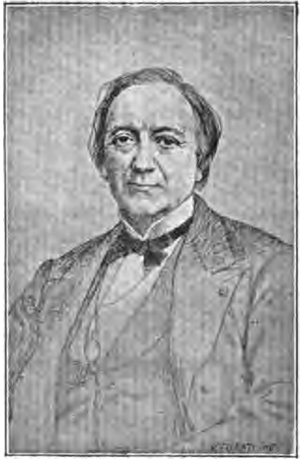
Alfred Armand est un architecte français qui fut l'architecte attitré des frères Émile et Isaac Pereire, financiers et entrepreneurs des chemins de fer.